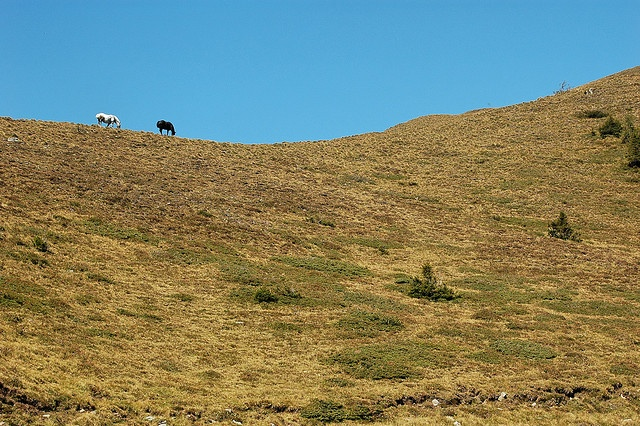
an image of a black and a white horse on top of a hill
Two horses stand on the top of a hill under clear blue skies.
Livestock grazing atop a hill under a blue sky.
There are two animals at the very top of this hill
Two horses on top of a grassy mountain side.